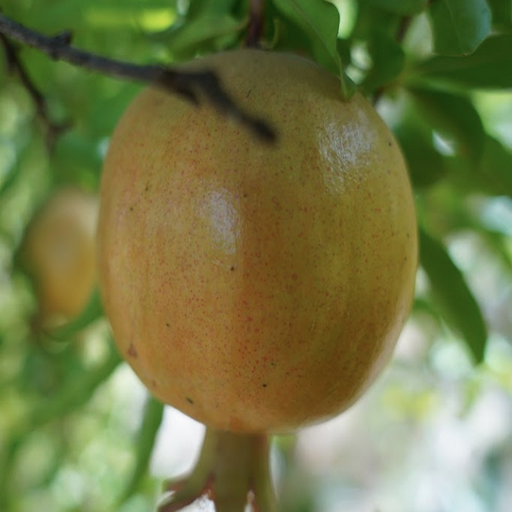
Label: Healthy